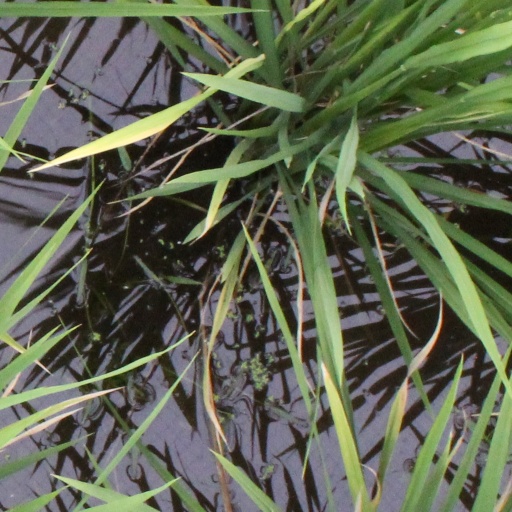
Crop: rice